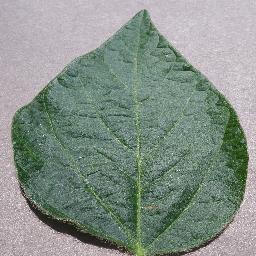
Label: Soybean___healthy